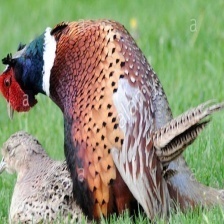
Species: RING-NECKED PHEASANT
Scientific name: PHASIANUS COLCHICUS